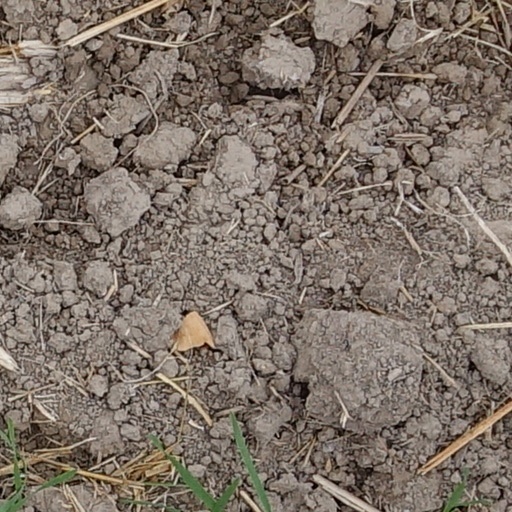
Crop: wheat